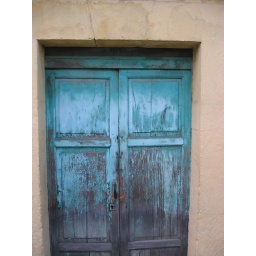
pretty door near my house